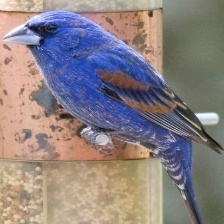
Species: BLUE GROSBEAK
Scientific name: PASSERINA CAERULEA